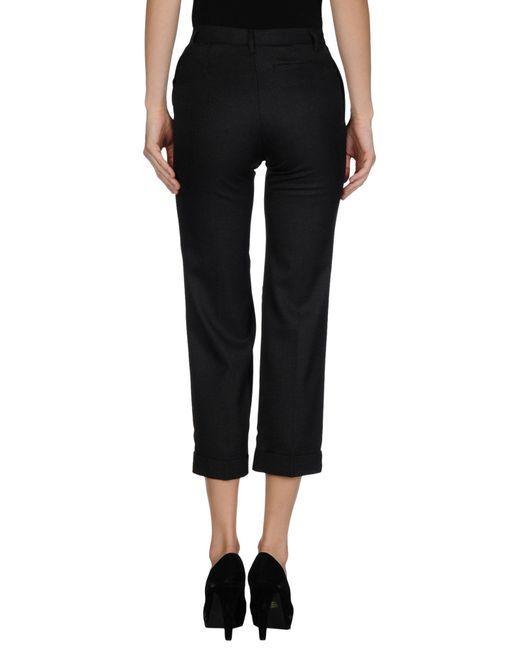
Slim Fit schwarze Hosen für Damen